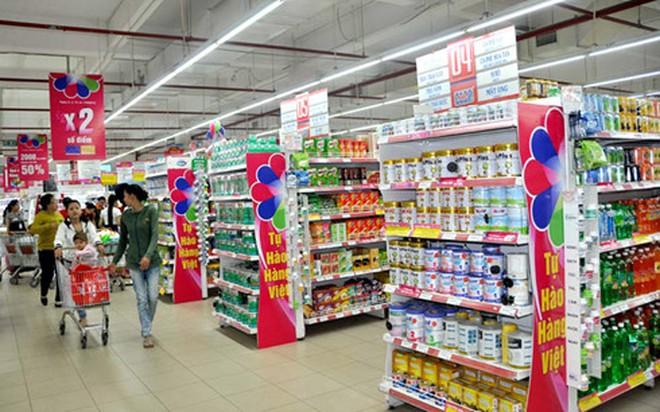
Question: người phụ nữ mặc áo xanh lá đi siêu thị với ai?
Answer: với người phụ nữ mặc áo trắng và đứa trẻ ngồi trong xe đẩy